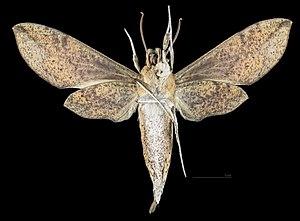
Xylophanes schausi est une espèce de lépidoptères de la famille des Sphingidae, de la sous-famille des Macroglossinae, tribu des Macroglossini, sous-tribu des Choerocampina, et du genre Xylophanes.